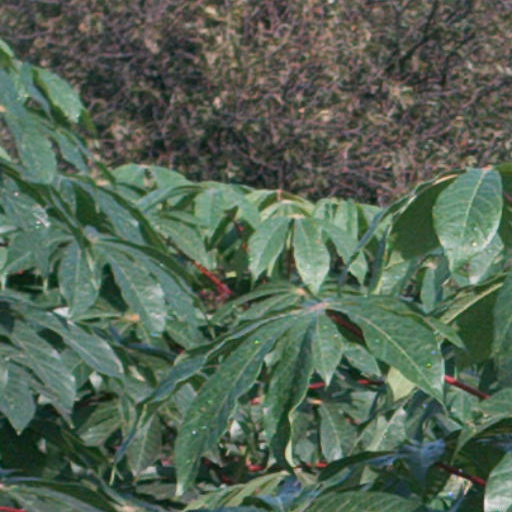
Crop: cassava